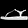
Label: Sandal